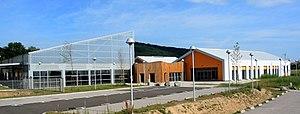
Peaugres détail
Peaugres est une commune française, située dans le département de l'Ardèche en région Auvergne-Rhône-Alpes.
Félines est une commune française, située dans le département de l'Ardèche en région Auvergne-Rhône-Alpes.